Skint & Demoralised

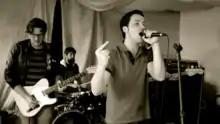
Video still from 43 Degrees

Skint & Demoralised's first headline UK tour was in February 2009 and included dates across the UK. One distinguishing feature of the live sets is Abbott's spoken word poems. During early live performances, he would recite the anti-racism poem "BNP: Nazis on the Doorstep" and often climbed on top of a nearby monitor or fixture to do so. He has supported and performed with Love Music Hate Racism since his early career and has often spoken of his support for the organisation in interviews.